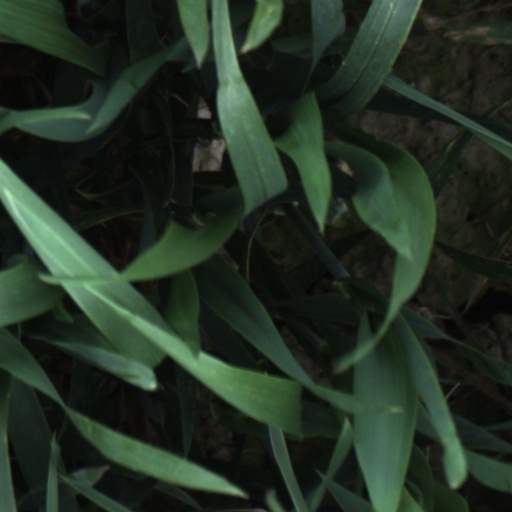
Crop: wheat